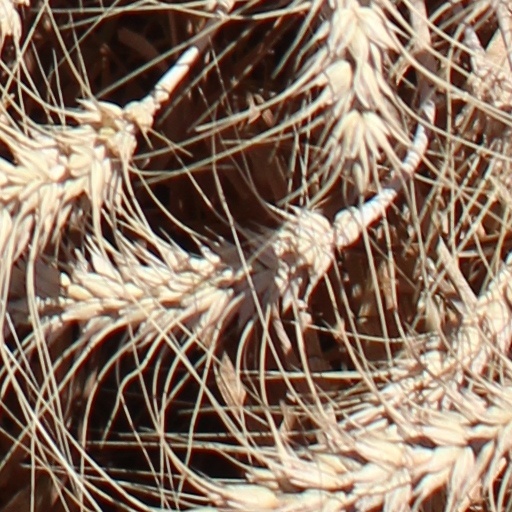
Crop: wheat